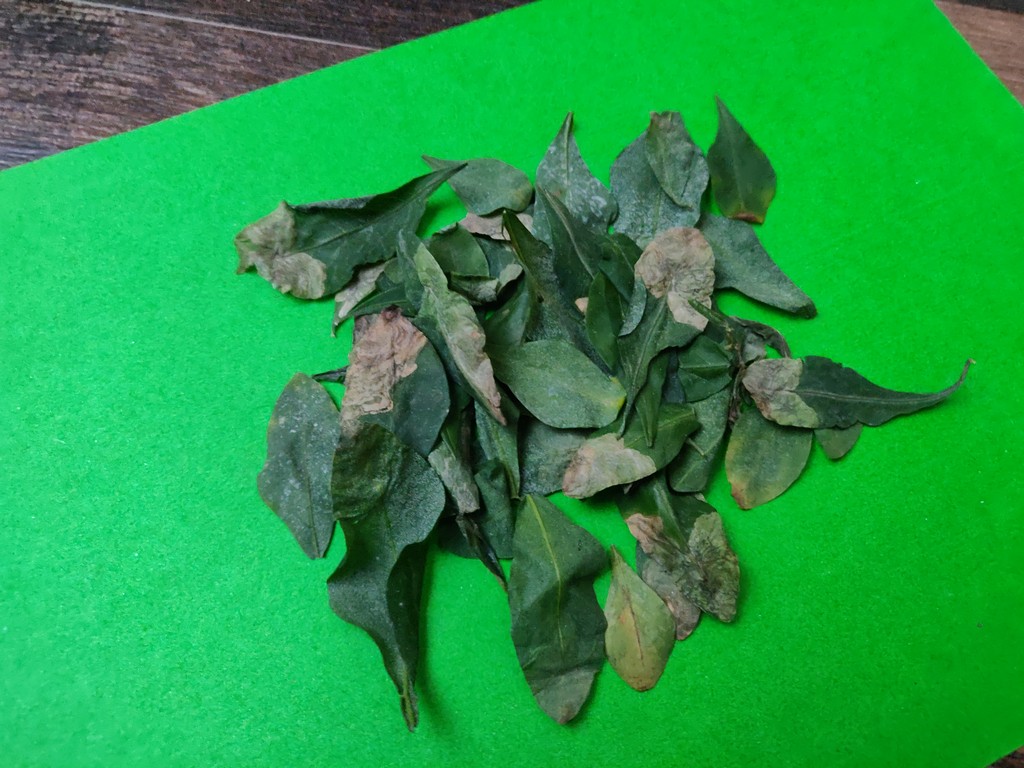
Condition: Unhealthy
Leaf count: multiple
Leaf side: unknown